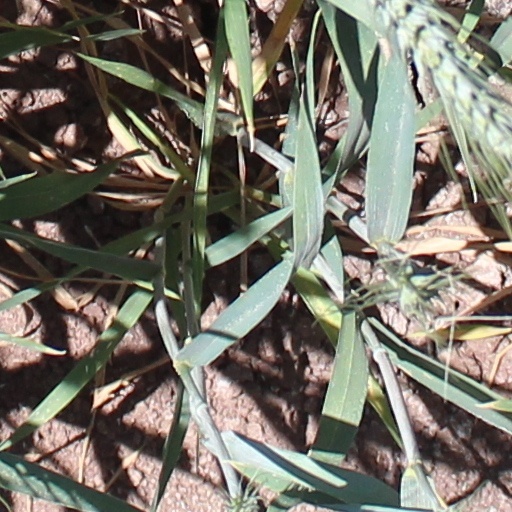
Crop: wheat